Horizons West

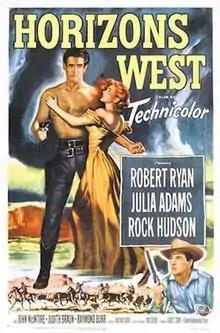
Theatrical Poster

Horizons West is a 1952 American Western film directed by Budd Boetticher and starring Robert Ryan, Julia Adams and Rock Hudson.